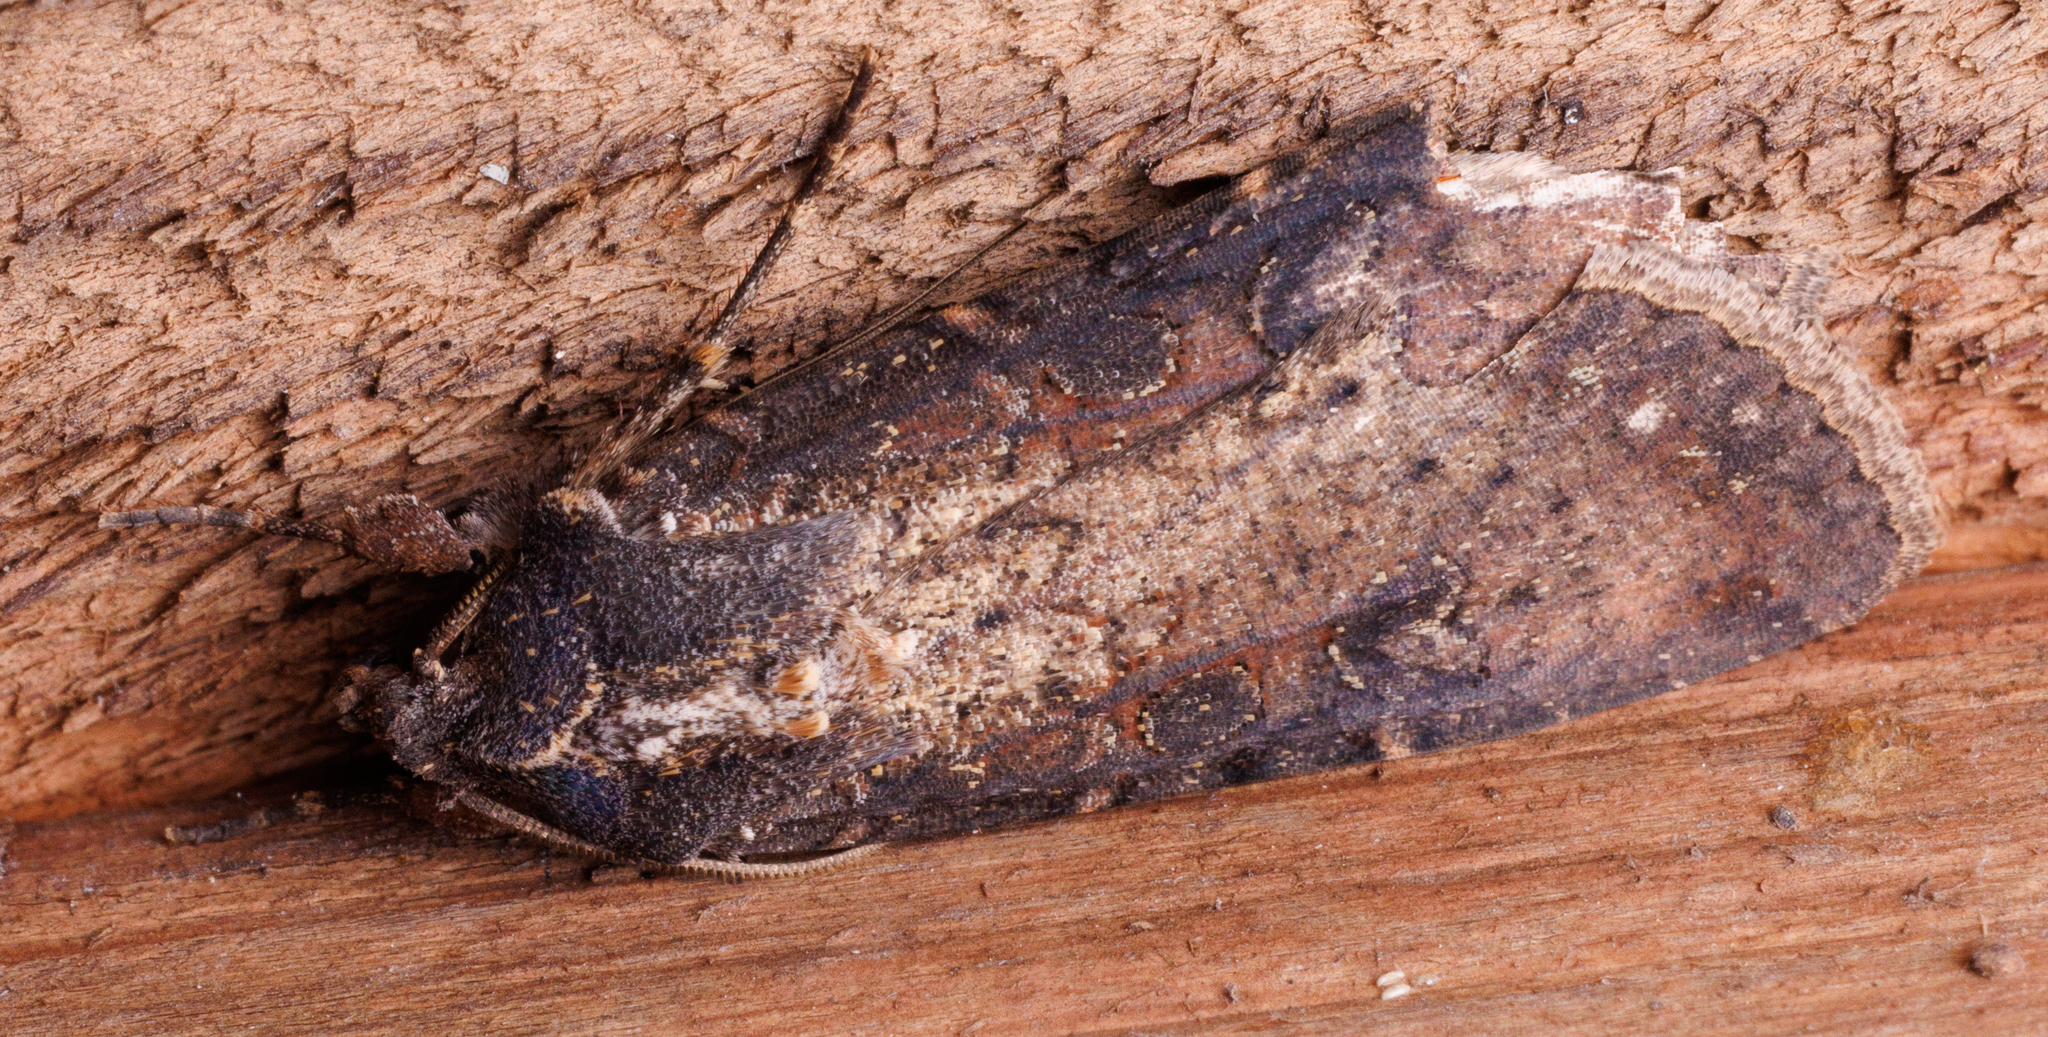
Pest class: cutworms